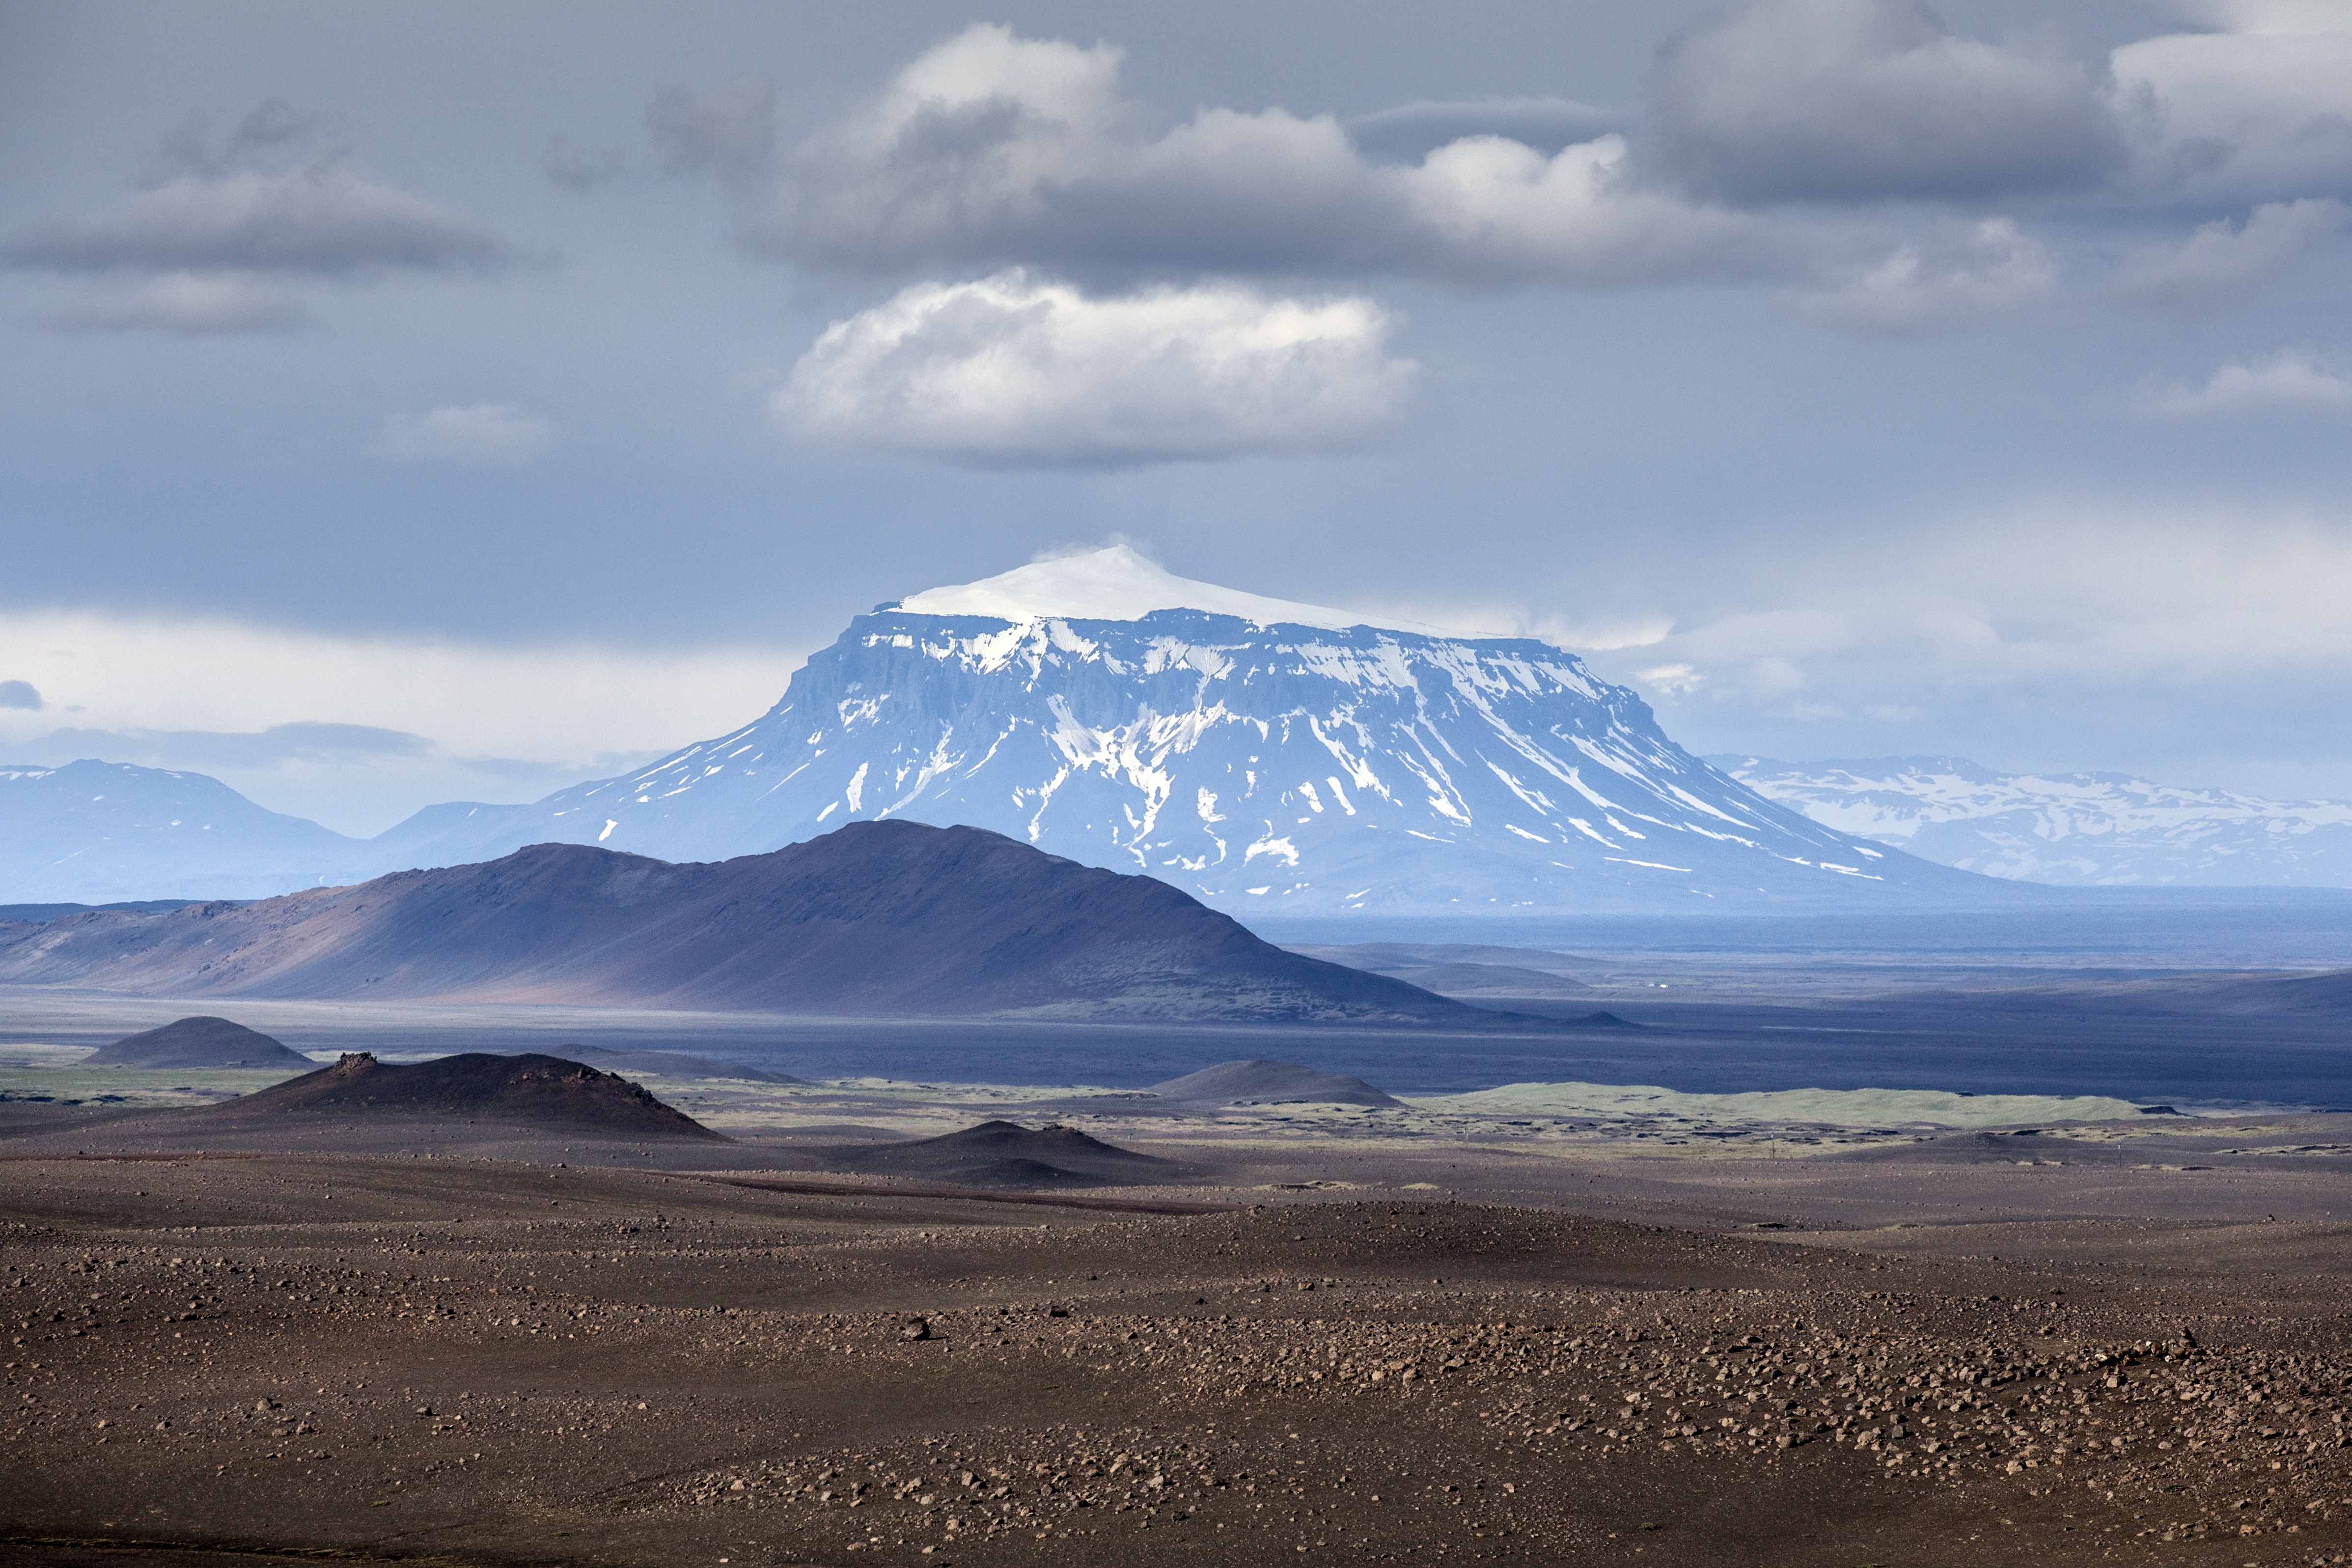
landscape, horizon, wilderness, mountain, cloud, hill, mountain range, volcano, iceland, plain, badlands, plateau, fell, ecosystem, steppe, landform, stratovolcano, natural environment, geographical feature, mountainous landforms, volcanic landform, shield volcano